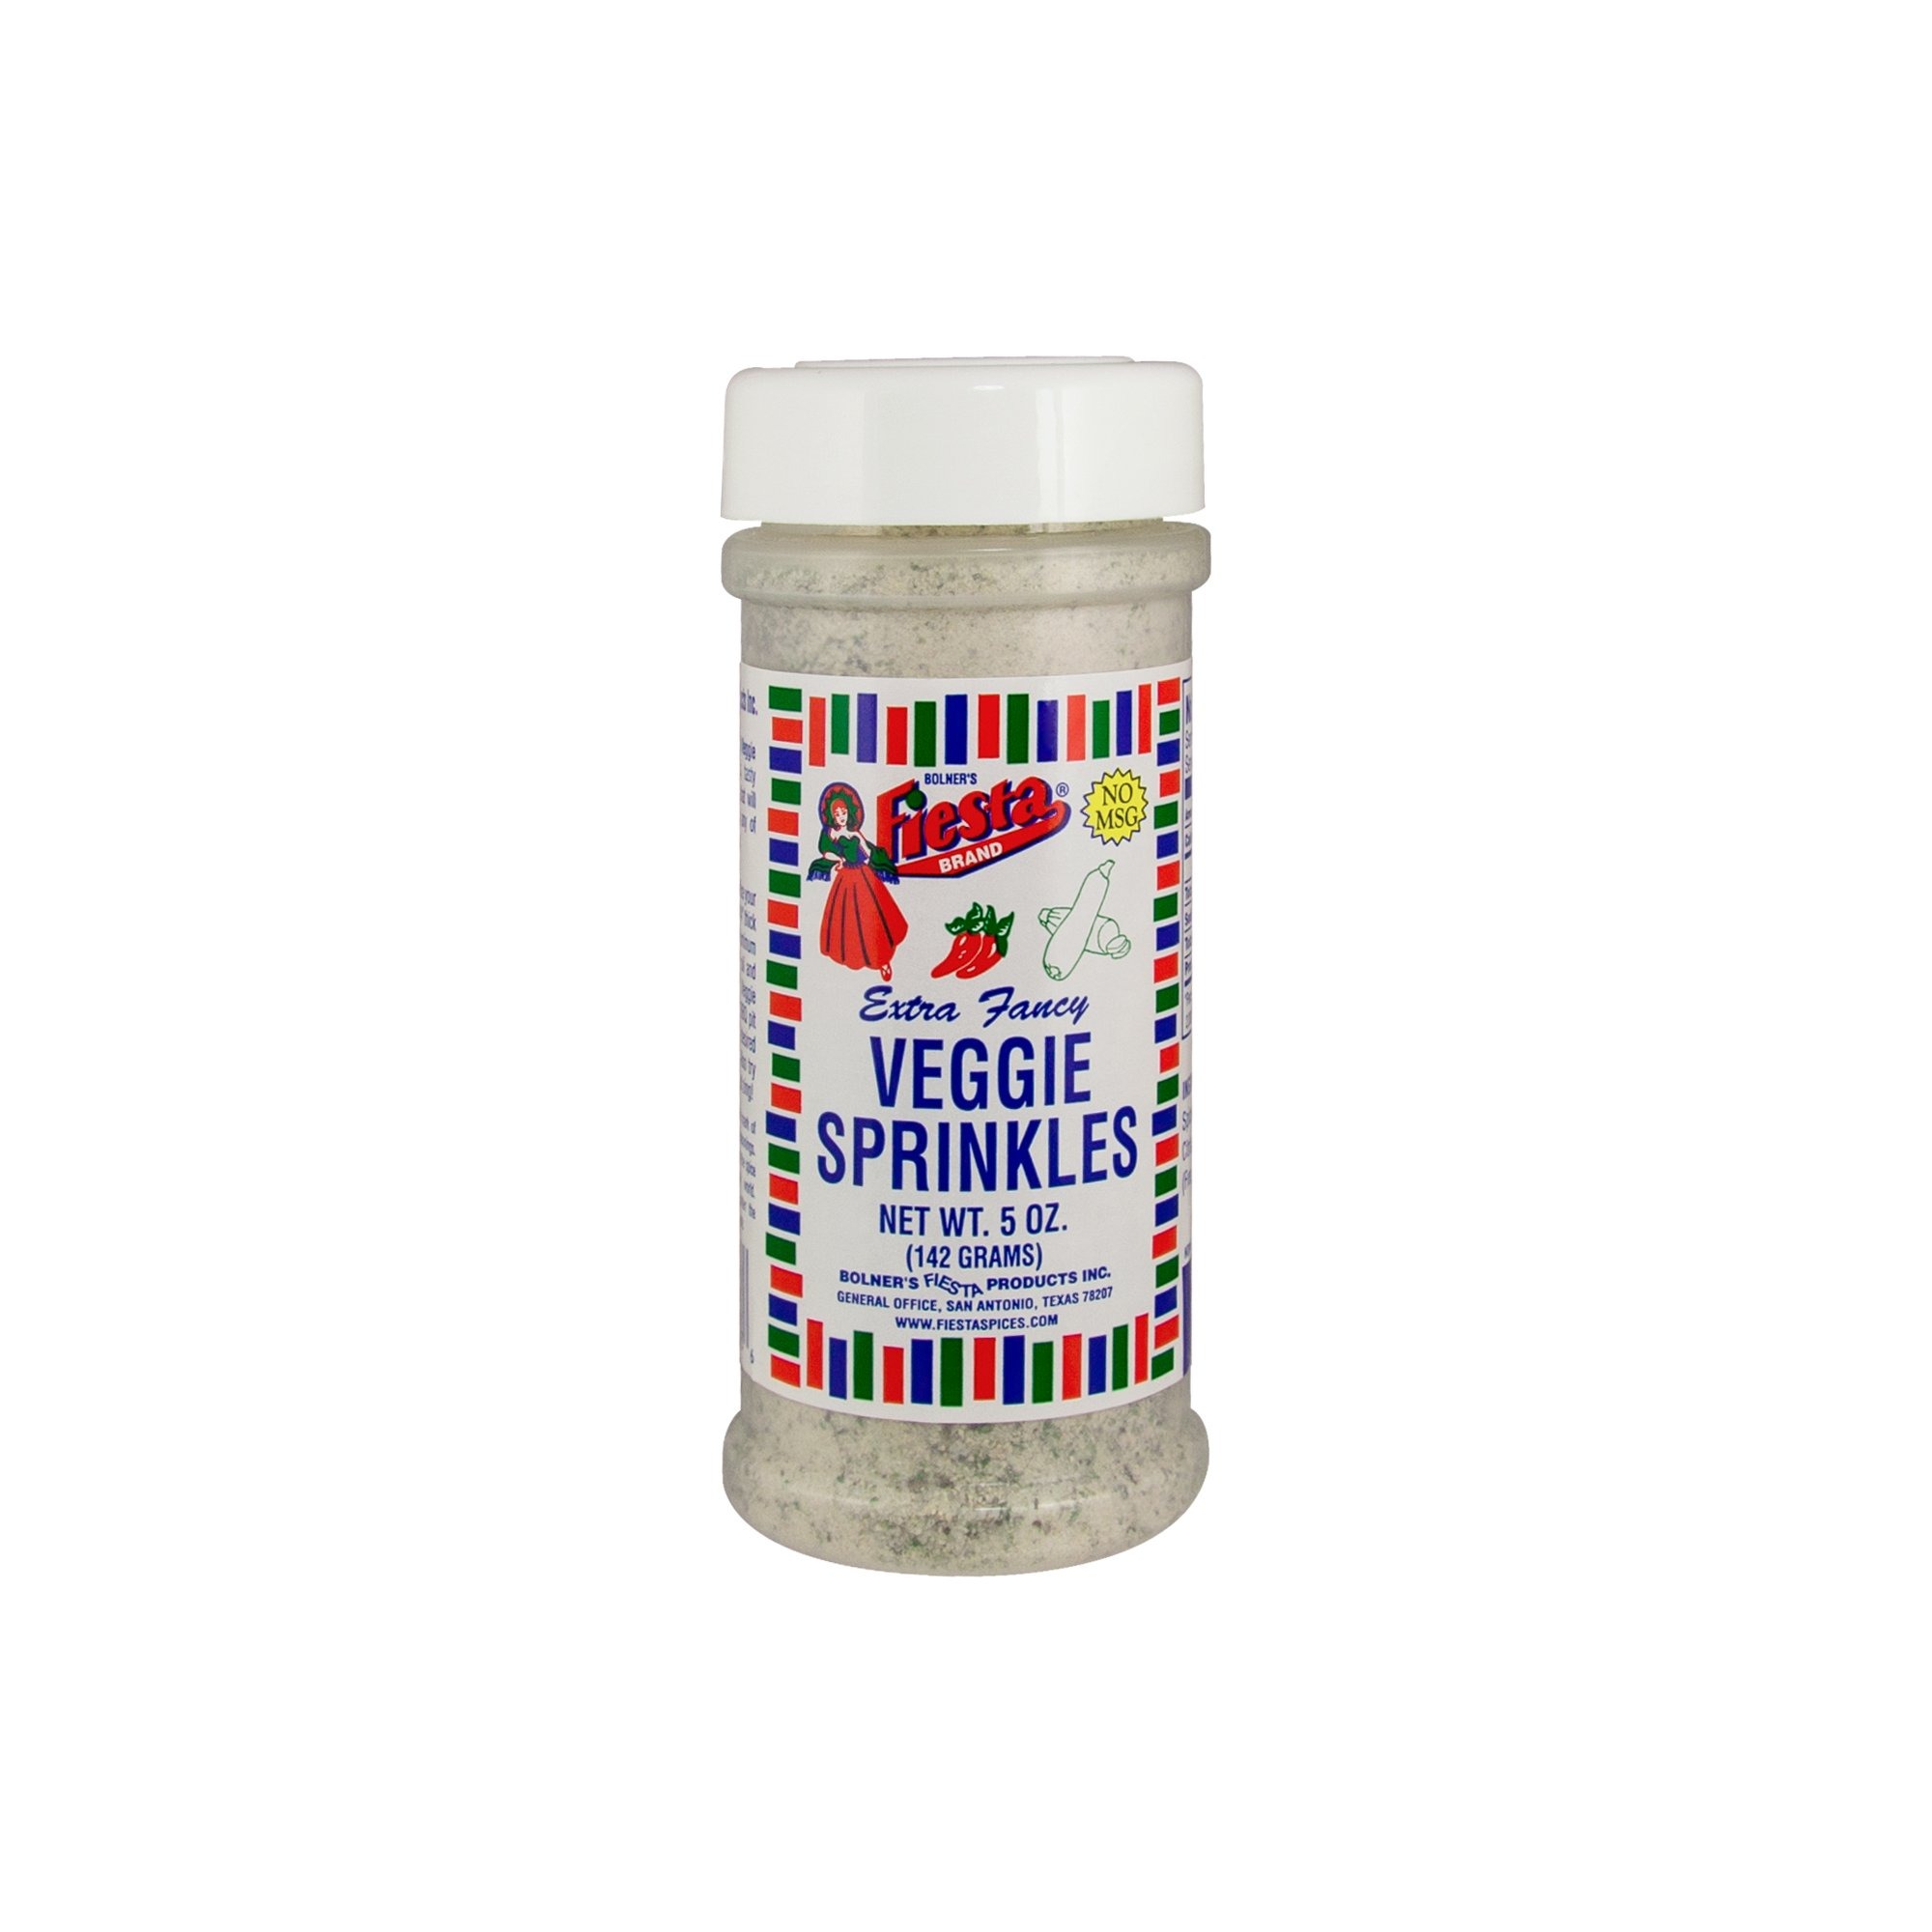
Item Name: Bolner's Fiesta Extra Fancy Veggie Sprinkles 5oz
Bullet Point 1: Bolner’s Fiesta Brand Veggie Sprinkles is a rich, tasty combination of spices that will enhance the flavor of any of your favorite vegetables.
Bullet Point 2: Gluten-Free Products, Msg-Free Blends
Bullet Point 3: Try Veggie Sprinkles on salad for an added zing!
Product Description: Gluten free. Bolner's Fiesta Brand. Bolner's fiesta brand veggie sprinkles is a rich tasting combination of spices that will enhance the taste of your favorite vegetables. For grilled vegetables, lay your veggies of choice out on aluminum foil. Drizzle with olive oil and sprinkle liberally with veggie sprinkles! Cook on the BBQ pit to liking. Also try on salad for an added zing! Non irradiated. No MSG. www.fiestaspices.com.
Value: 5.0
Unit: Ounce

Price: 3.63